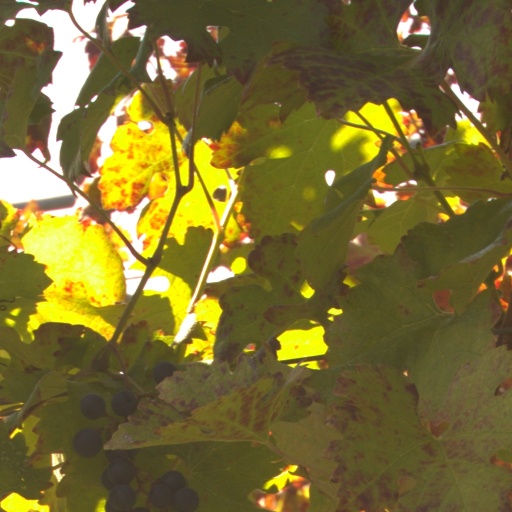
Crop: grape